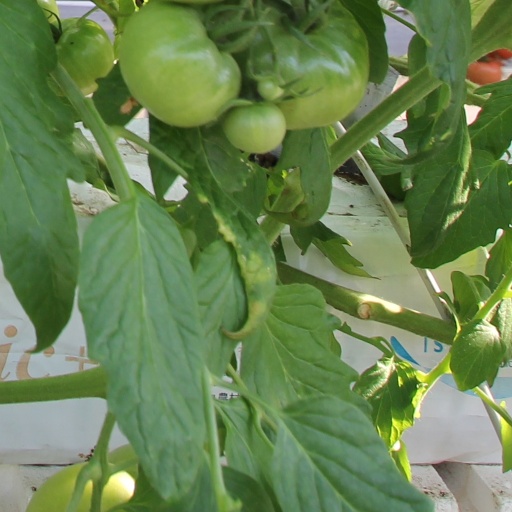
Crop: tomato